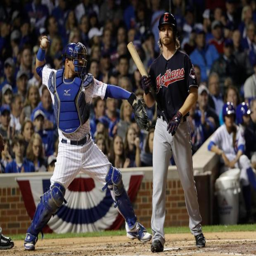
baseball player reacts after striking out during the third inning of game on friday night .